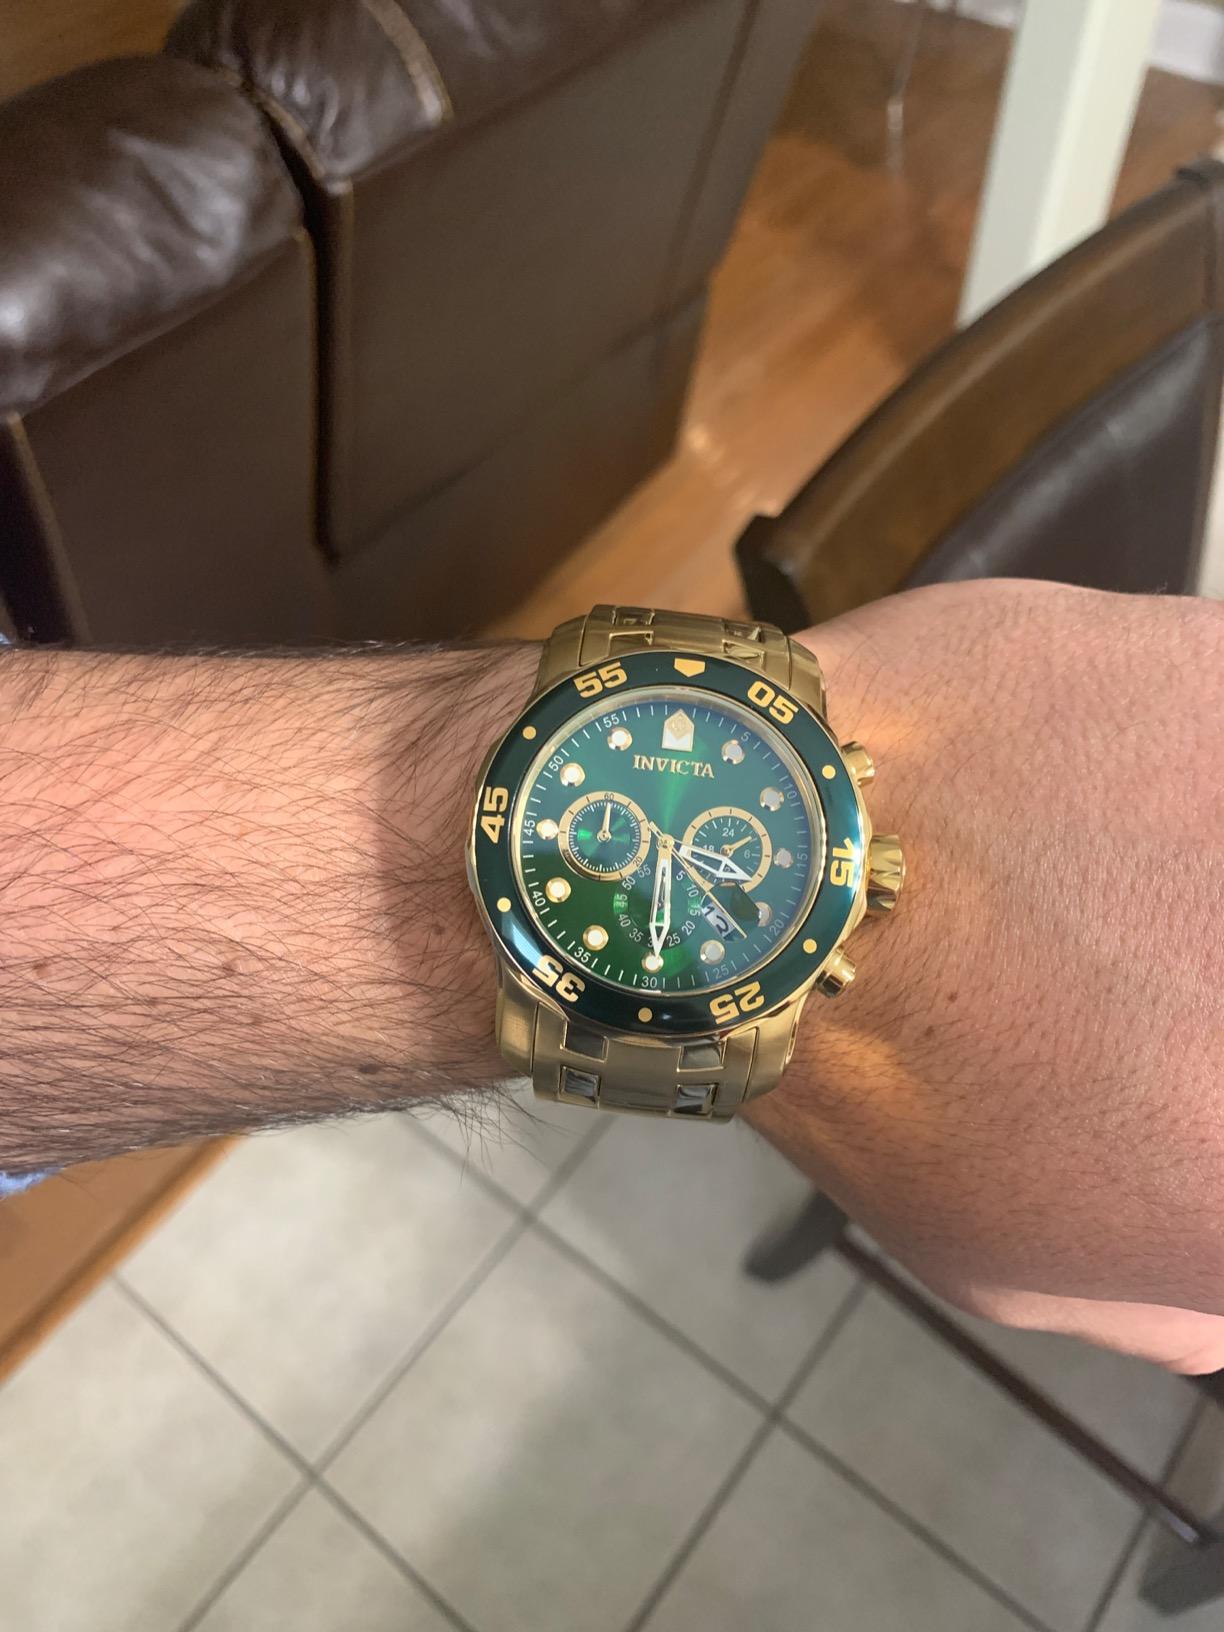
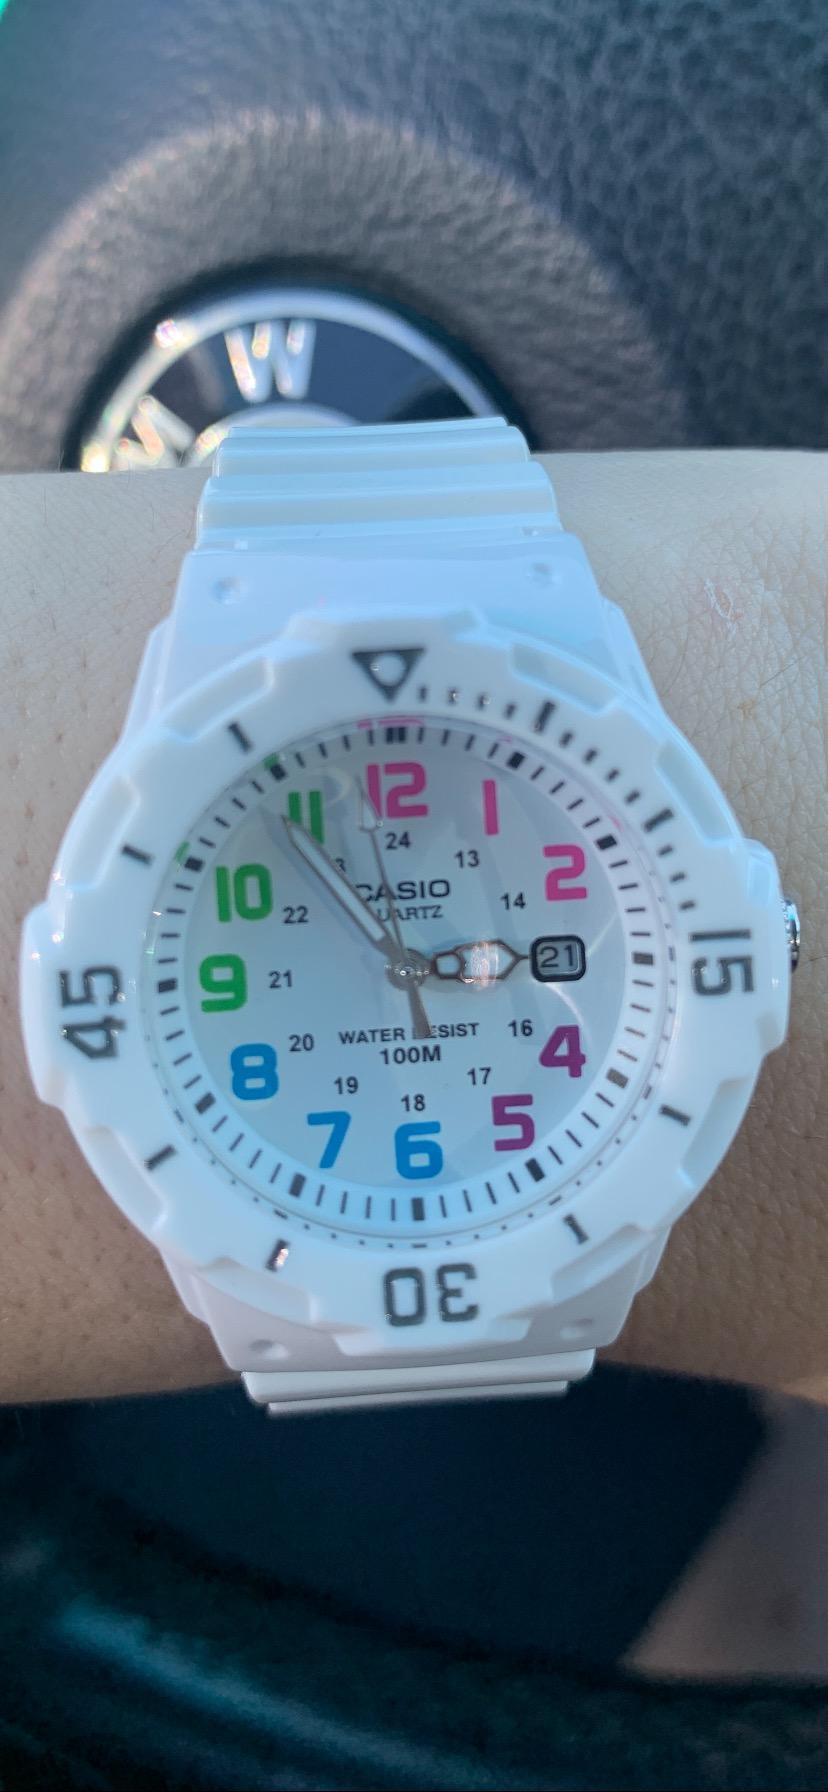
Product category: accessories_watch
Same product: no